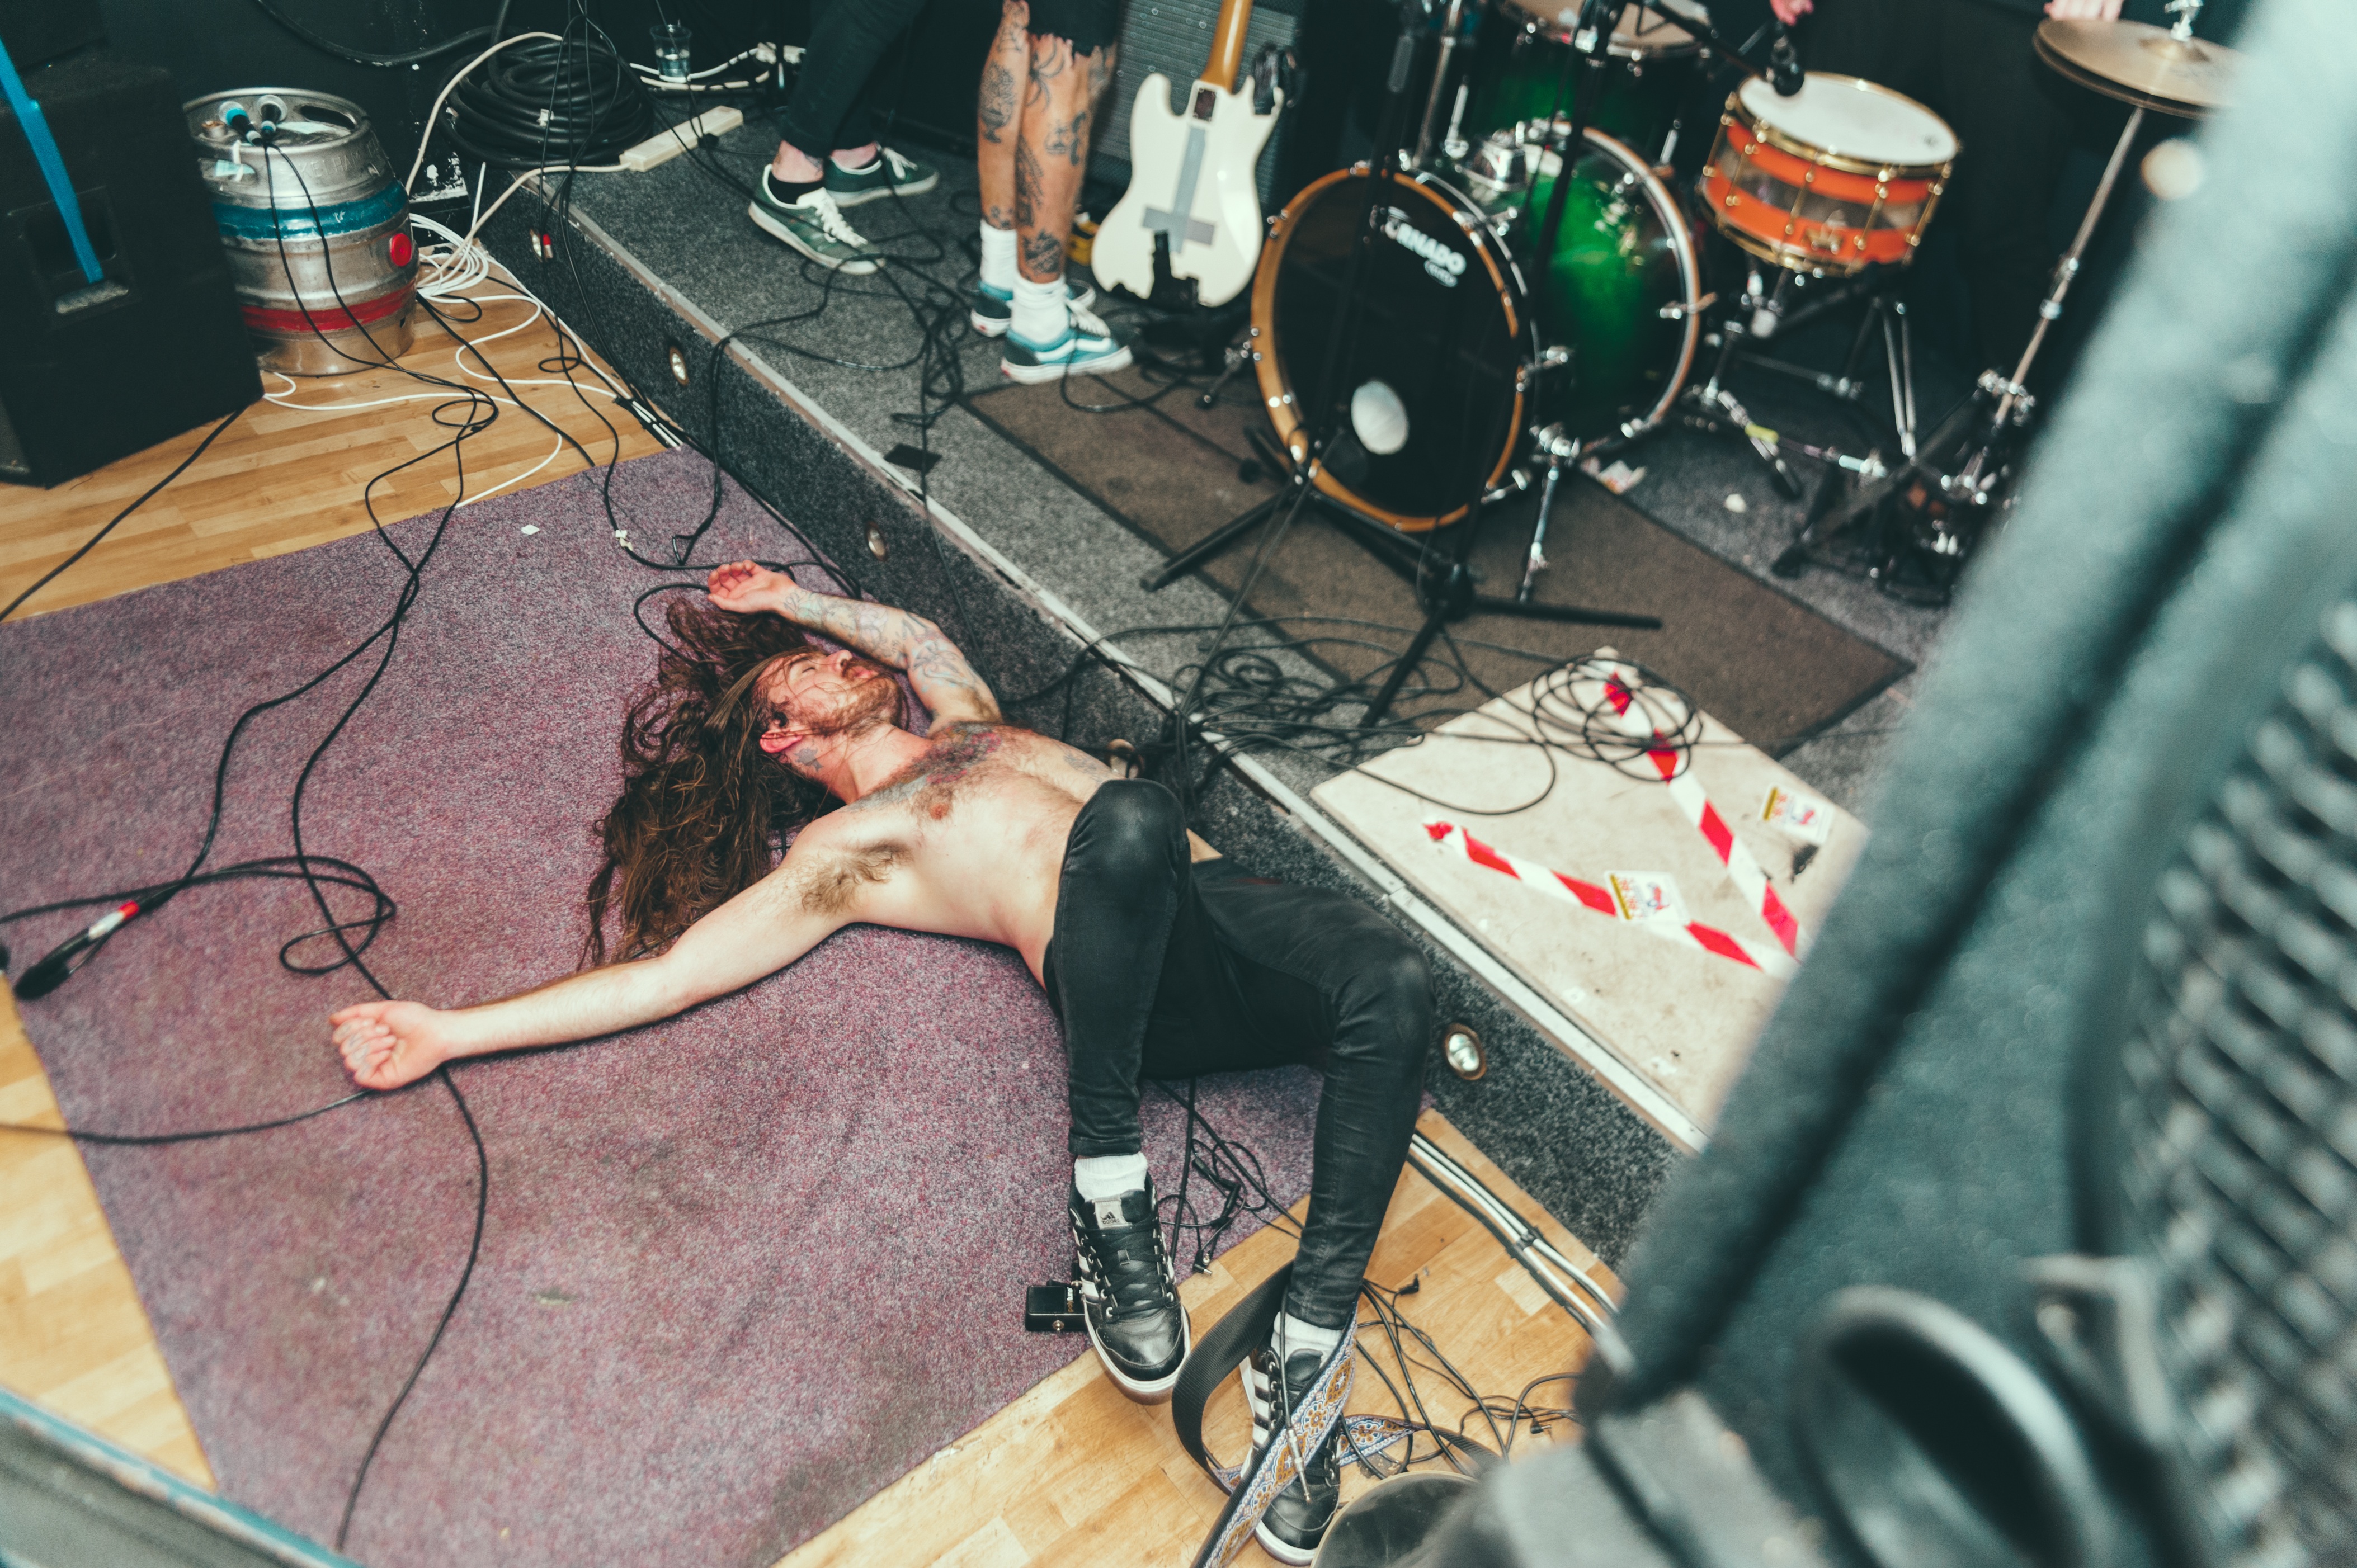
music, musician, drum, performance, singing, drummer, entertainment, electronic instrument